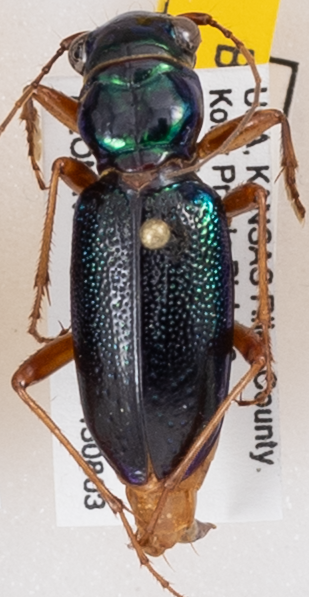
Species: Carabidae sp.
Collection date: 2015-08-03
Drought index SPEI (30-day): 1.13
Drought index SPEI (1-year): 0.54
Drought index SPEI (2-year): -0.24